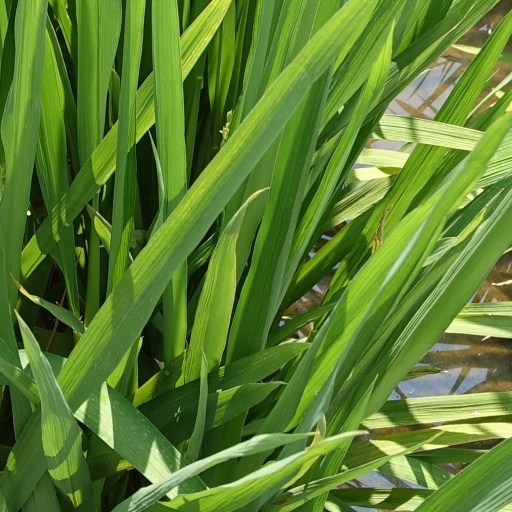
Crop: rice